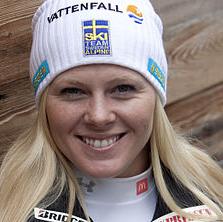
Age: 29